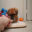
Label: dog